A Man of Principle

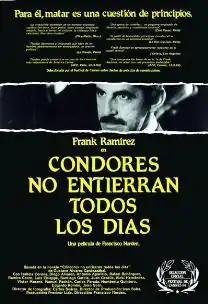
Theatrical release poster

A Man of Principle is a 1984 Colombian drama film directed by Francisco Norden. It is an adaptation of the 1971 novel of the same name by Gustavo Álvarez Gardeazábal. Norden is also among the writers of the film's script.